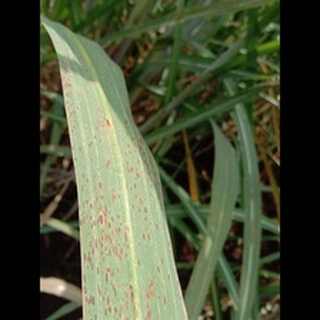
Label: sugarcane_rust